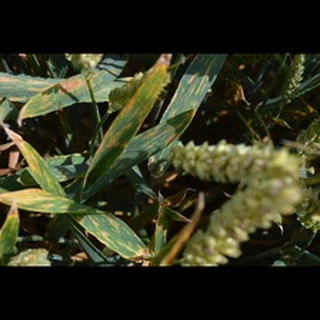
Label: wheat_septoria